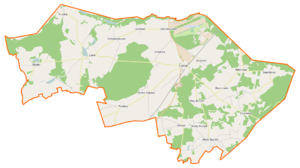
Lipka est une gmina rurale du powiat de Złotów, Grande-Pologne, dans le centre-ouest de la Pologne. Son siège est le village de Lipka, qui se situe environ 21 km au nord-est de Złotów et 124 km au nord de la capitale régionale Poznań.